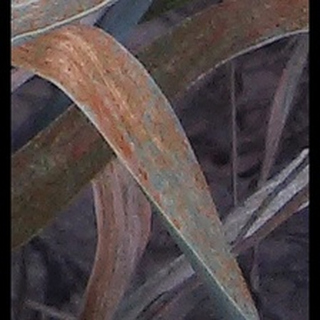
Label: wheat_brown_rust